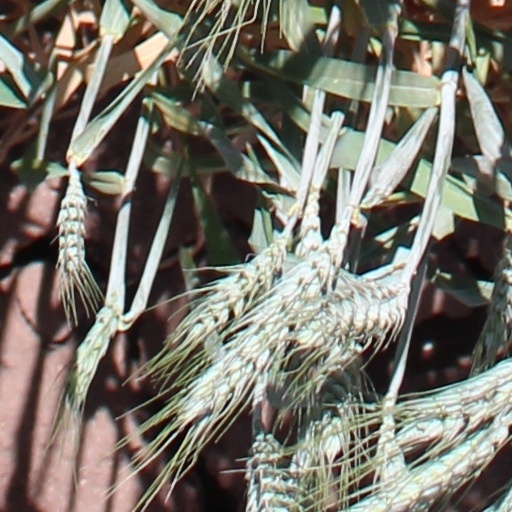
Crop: wheat